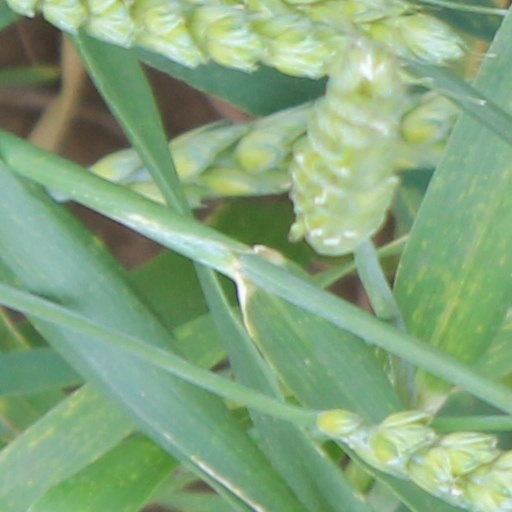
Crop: wheat